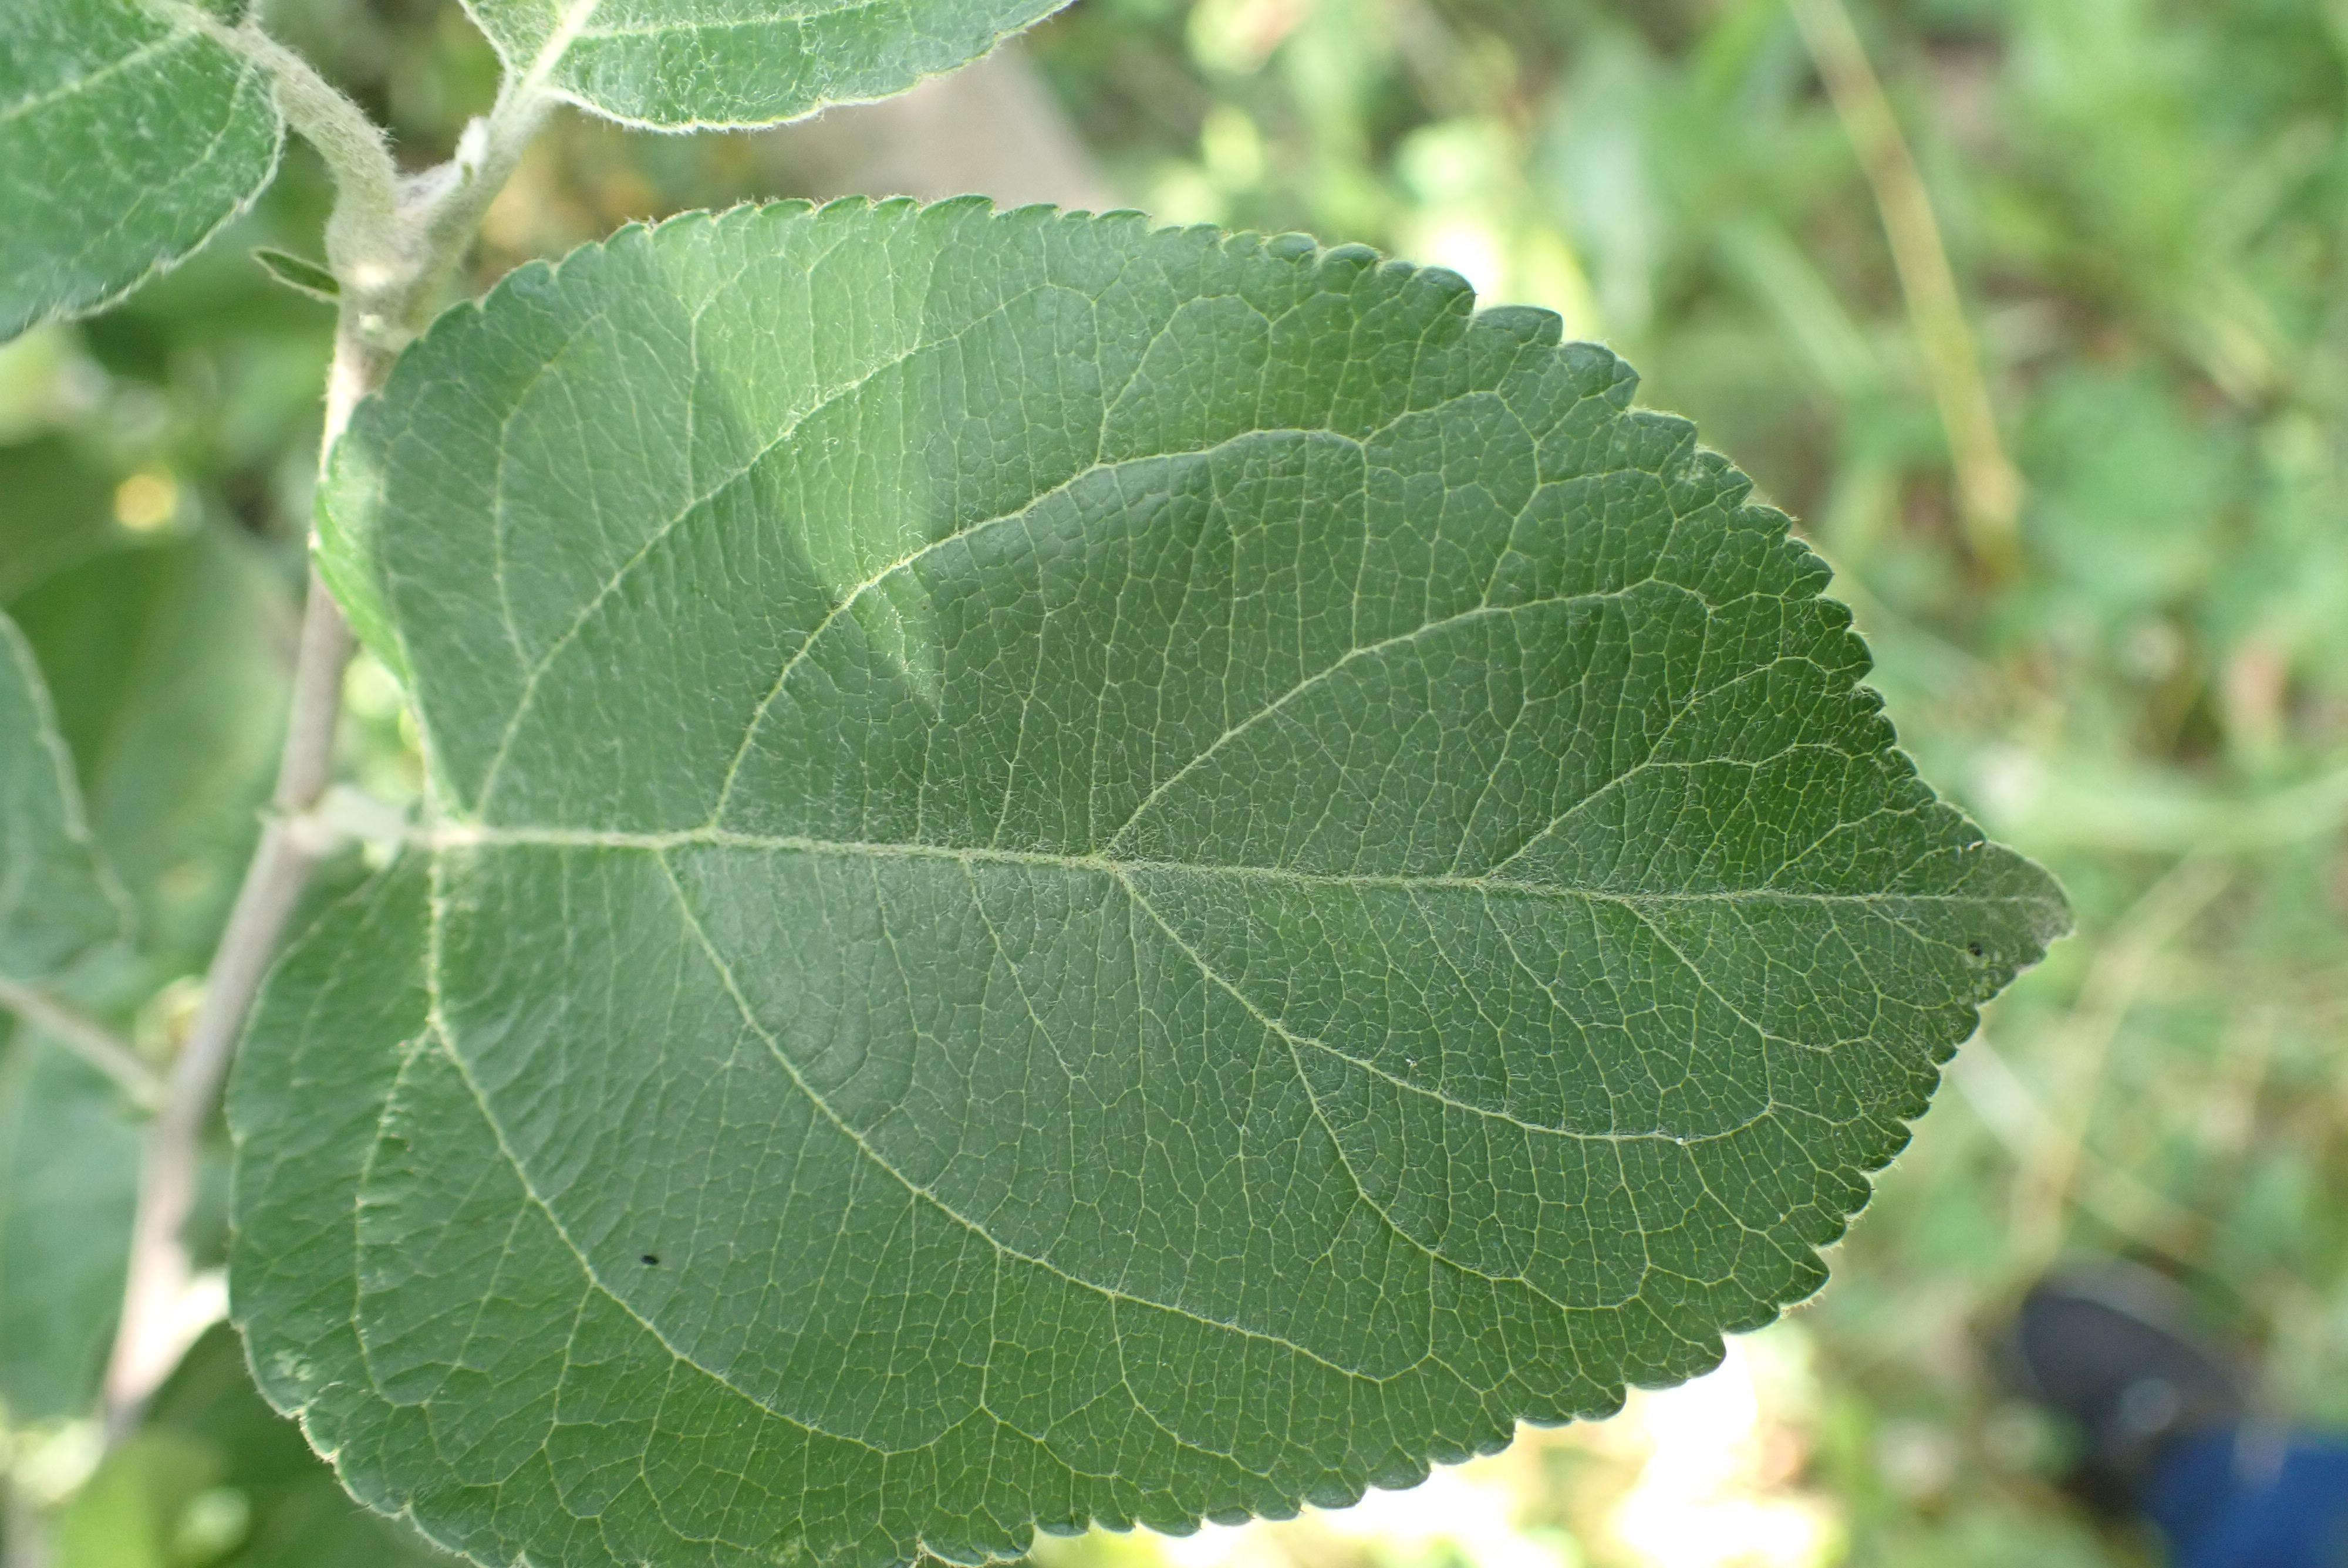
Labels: healthy